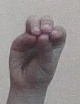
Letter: ha